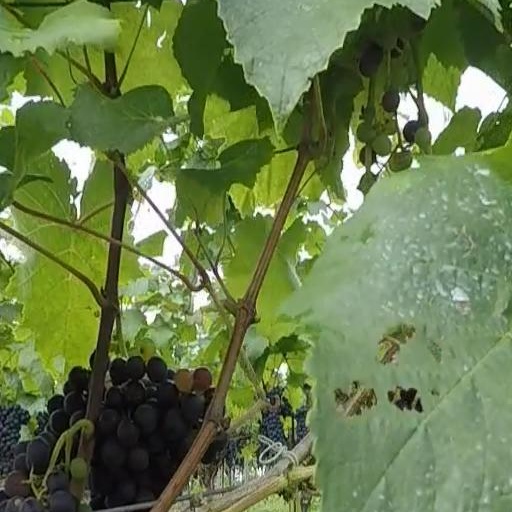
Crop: grape